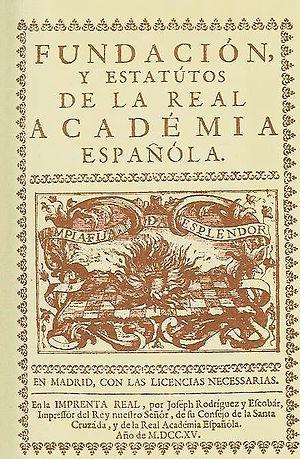
Philippe V, dit el Animoso en espagnol, c'est-à-dire « le Brave », est roi des Espagnes et des Indes à la mort de Charles II d'Espagne puis titré roi d'Espagne et des Indes à la suite des décrets de Nueva Planta qui modifiaient l'organisation territoriale des royaumes hispaniques en abolissant les royaumes de Castille et d'Aragon. Il abdique brièvement en 1724 pendant six mois, au profit de son fils.
Par réformes bourboniennes on entend en Espagne le processus de réforme de l’État et l’ensemble des mesures législatives que cette réforme permit aux Bourbons d’Espagne de prendre dans les domaines politique, économique, militaire, social et culturel tout au long du XVIIIᵉ siècle, plus particulièrement sous le règne des rois Ferdinand VI et Charles III ; le terme peut s’entendre aussi comme une période bien définie dans l’histoire de l’Espagne, celle englobant les règnes successifs des souverains Bourbons Philippe V, Ferdinand VI, Charles III, Charles IV et Ferdinand VII. Les réformes ainsi menées devaient s’appliquer aussi bien dans la Péninsule que dans les Indes.
L'Académie royale espagnole, est une institution dont la tâche consiste à normaliser la langue espagnole. Sa mission, telle que la définit l'article premier de ses statuts, est de veiller à ce que l'évolution de la langue espagnole, dans sa constante adaptation aux besoins de ceux qui la parlent, ne vienne pas rompre l'unité linguistique du monde hispanique.